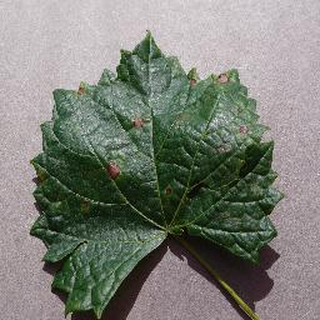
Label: grape_black_rot